Pacific Cycle

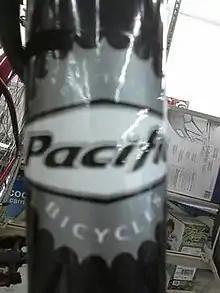
Pacific Cycle head badge

Pacific Cycle, Inc., is an American subsidiary of Dutch conglomerate Pon Holdings that makes, imports and distributes bicycles. It was founded in 1977 by Chris Hornung. The company pioneered the sourcing of bicycles from the Far East for distribution in the U.S., developing relationships with suppliers primarily in Taiwan and China. Pacific later bought several American subsidiaries with well-known American bicycle brands, with some manufacturing in the United States, including Roadmaster, Schwinn, and GT, as well as diversifying into bicycle accessories and other types of children's play equipment. Pacific Cycle sells more bicycles than any other company in North America and is one of the most prolific bicycle suppliers in the world. In 2006, Chris Hornung left Pacific Cycle leaving President Jeff Frehner in control. Alice Tillett has been the President of Pacific Cycle since 2008.